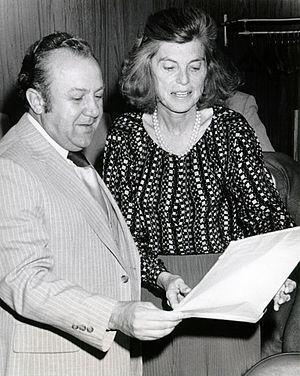
Le clan Kennedy est une famille américaine d'origine irlandaise, ayant donné aux États-Unis de nombreux politiciens issus du Parti démocrate tout au long du XXᵉ siècle puis du XXIᵉ siècle. Les Kennedy sont principalement implantés en Nouvelle-Angleterre, et particulièrement dans la région de Boston, dans le Massachusetts. Le membre le plus illustre de la famille est John Fitzgerald Kennedy, 35ᵉ président des États-Unis, assassiné au cours de son mandat en 1963.
Eunice Mary Kennedy Shriver, née le 10 juillet 1921 à Brookline et morte le 11 août 2009 à Hyannis sur le cap Cod, est un des membres de la famille Kennedy et la fondatrice des Jeux olympiques spéciaux.